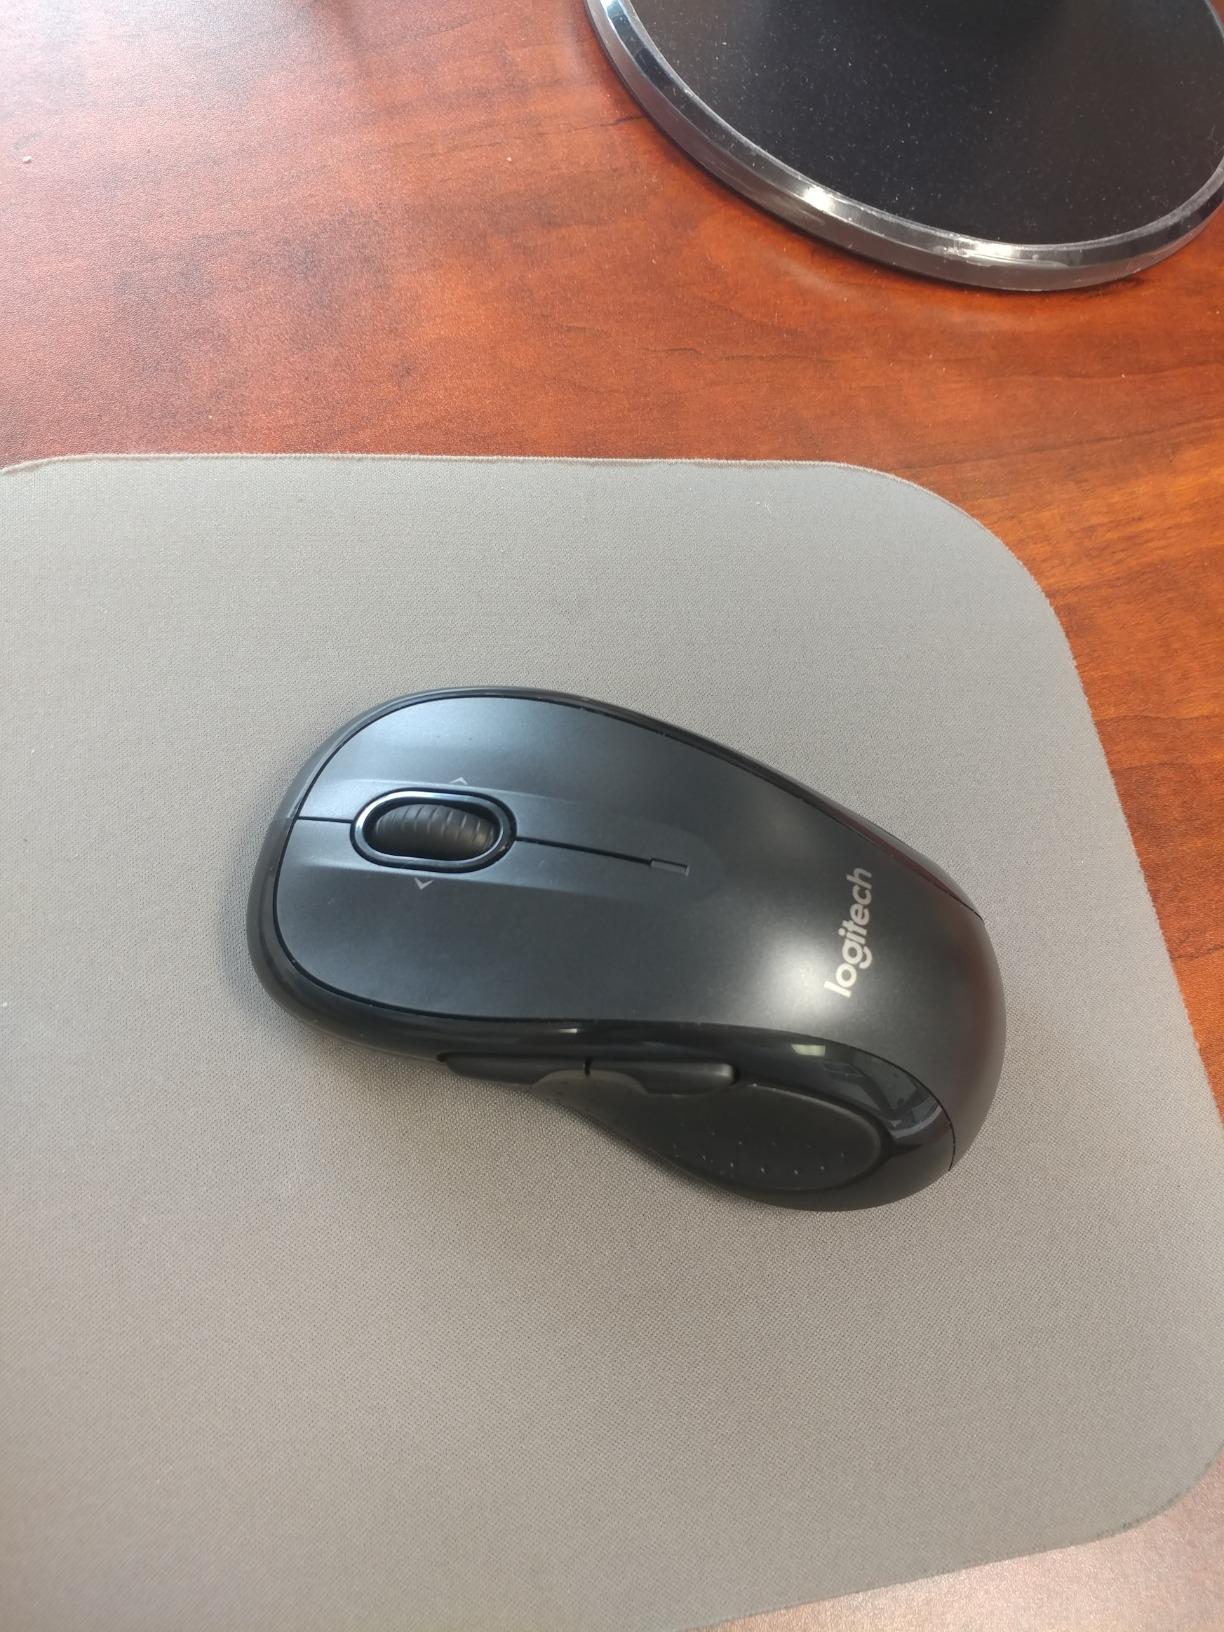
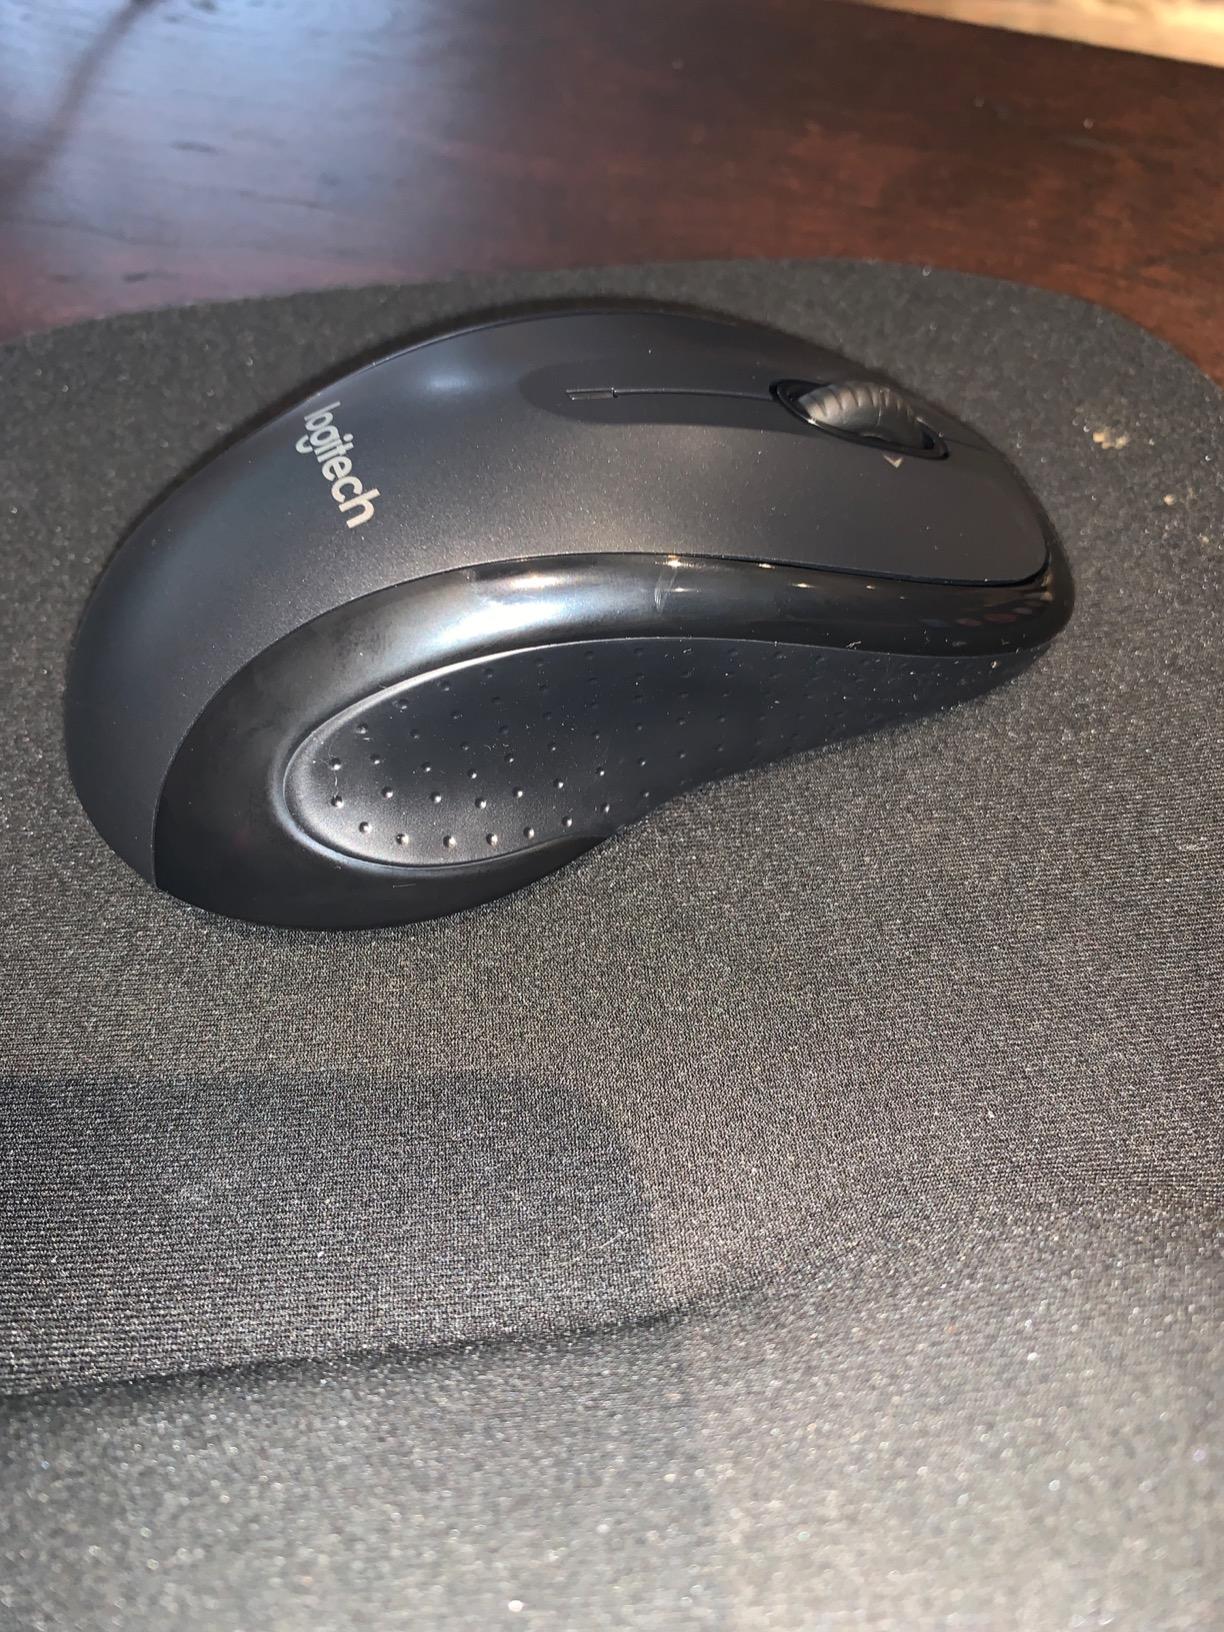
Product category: mouse
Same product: yes